133rd Air Refueling Squadron

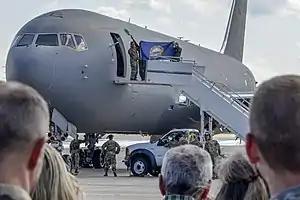
The first KC-46A ("17-46029") arriving at Pease on 8 August 2019

By 1997, the 157th had already been rotating 145 members through Incirlik Air Base, Turkey, as part of "Operation Northern Watch", enforcing the no-fly zone over northern Iraq. Three months later, in February 1998, the 157th, augmented by four transient aircraft, flew 28 sorties offloading gas to an air convoy carrying Army personnel and equipment from Georgia to the theater area. In the face of mounting U.S. military might, Saddam Hussein backed down.